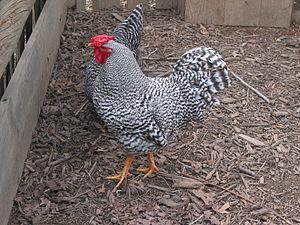
La « dominicaine » est une race de poule domestique.